Mohammed Fazle Rabbee

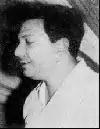
Rabbee in the 1969 speech at PG hospital

In 1969, at the post-graduate Institute of Medicine in Dhaka, he laid out his vision for a classless society. The speech by Pakistan's topmost professor in medicine evoked strong emotions from the students and colleagues. The captivating speech inspired everyone to provide good medical care for free to those who couldn't afford it. The Pakistani government took him in for questioning after the speech. The army charged that Rabbee was too popular.